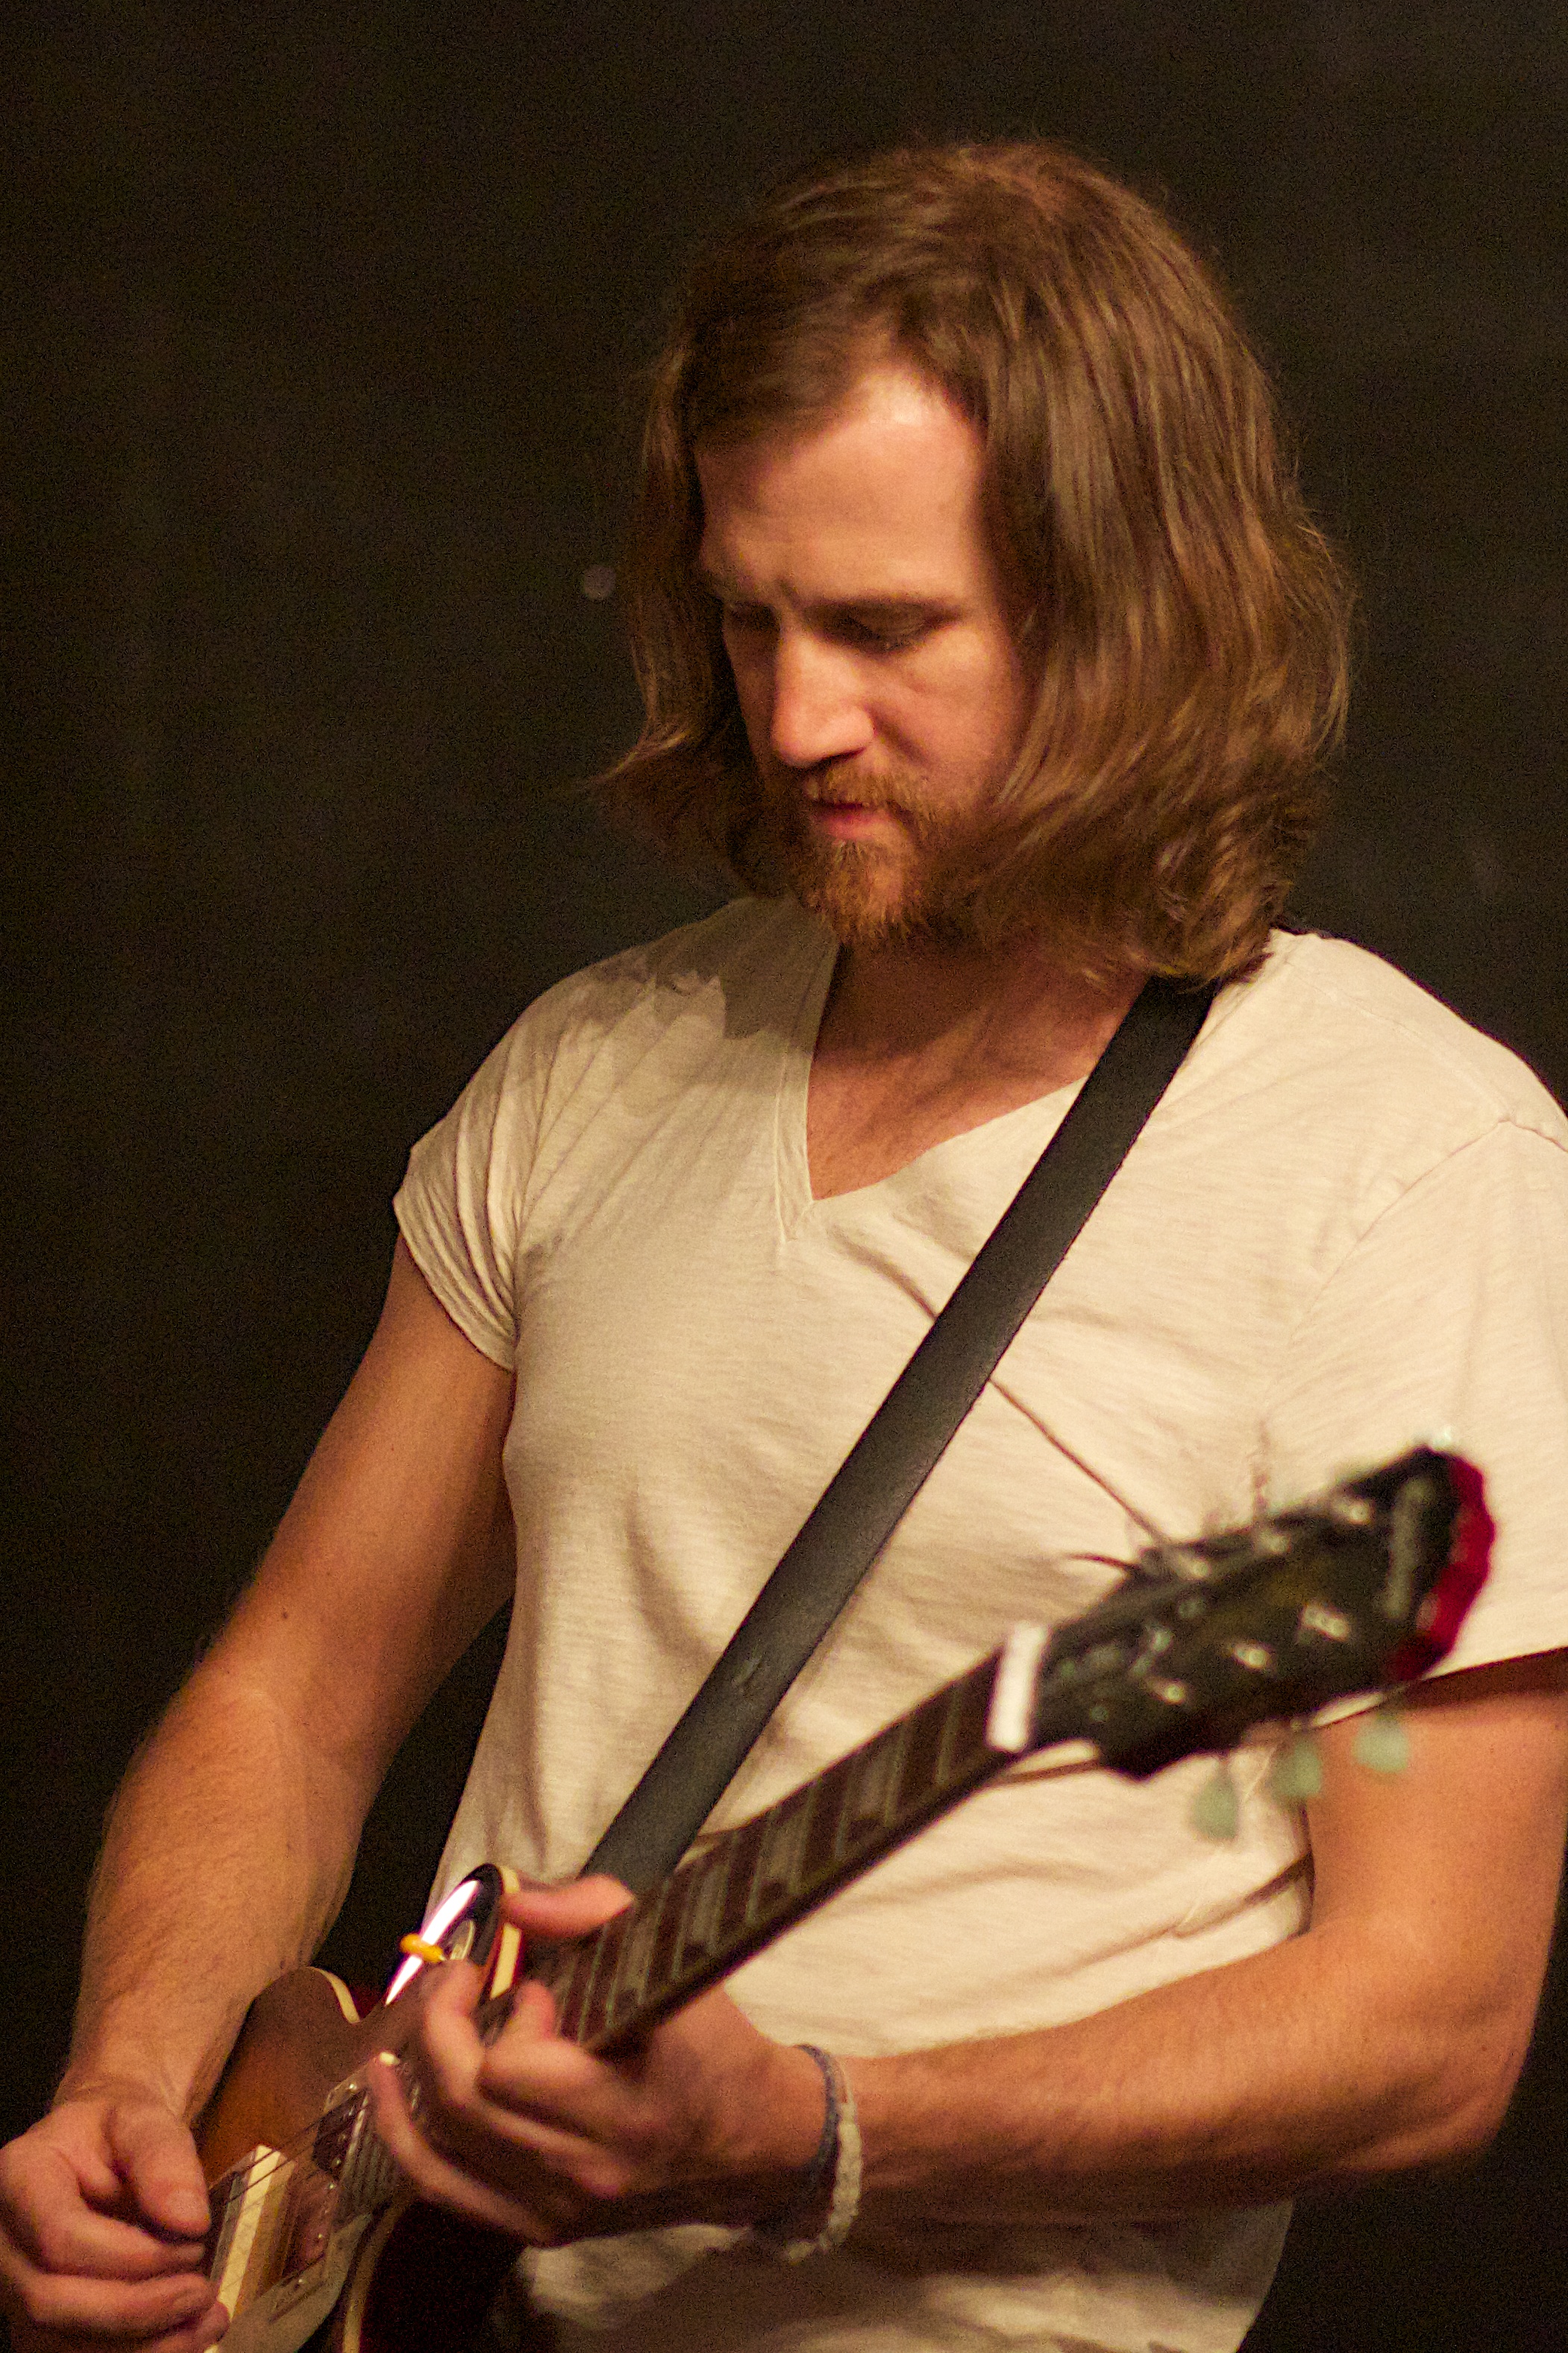
guitarist, person, musician, guitar, bassist, string instrument, violinist, plucked string instruments, singing, bass guitar, singer songwriter, bowed string instrument, musical instrument